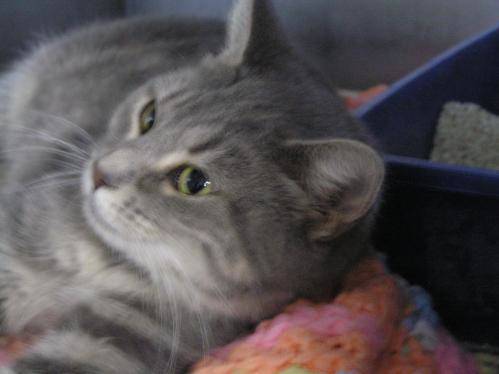
Label: cat